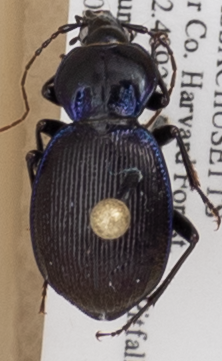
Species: Sphaeroderus stenostomus lecontei
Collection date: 2018-06-19
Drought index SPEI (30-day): -0.9
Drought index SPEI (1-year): -0.54
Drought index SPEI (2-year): -0.8